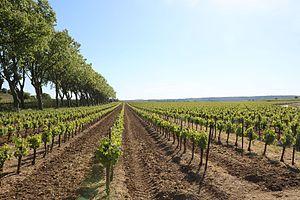
Adissan (Hérault) - vignoble et route de Nizas.
Adissan est une commune française située dans le département de l'Hérault en région Occitanie. Ses habitants sont appelés les Adissanais.
Terres-du-midi est une indication géographique protégée régionale concernant le vin produit dans le vignoble du Languedoc-Roussillon. Le comité national des indications géographiques relatives aux vins et aux cidres de l'Institut national de l'origine et de la qualité propose ce classement le 5 juillet 2018 et l'arrêté d'approbation du cahier des charges est publié le 9 août 2018. L’indication géographique protégée est réservée aux vins tranquilles, rouges, rosés et blancs. Les mentions primeur ou nouveau sont réservées aux vins tranquilles rouges, rosés et blancs.